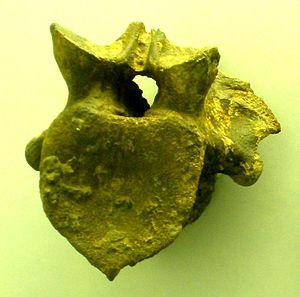
Dyrosaurus est un genre éteint de crocodyliformes de l'Éocène inférieur ayant vécu dans la nord de l'Afrique il y a environ 50 Ma. La minceur de ses mâchoires et ses dents suggèrent qu'il avait un régime alimentaire piscivore, comme l'actuel gavial du Gange.